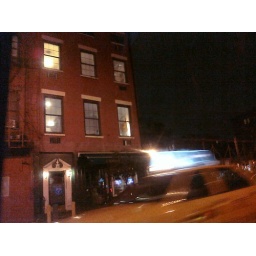
Taxi-cab door art in bottom right window